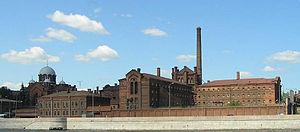
Sergueï Fiodorovitch Platonov, né le 4 juin 1860 à Tchernigov et mort le 10 janvier 1933 à Samara, est un historien russe, académicien de l'Académie des sciences de Russie en 1920 et l'une des victimes principales de l'Affaire de l'Académie.